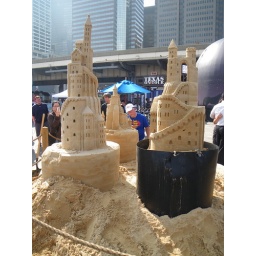
Matt Long concentrates on carving a sand castle at south street seaport in nyc... thanks for the help Matt....